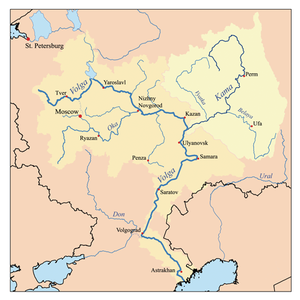
La Kama est une rivière de Russie européenne, affluent gauche de la Volga.